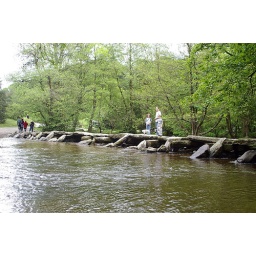
Tarr Steps is an ancient bridge over the river Barle on Exmoor. The bridge is reputed to date from 1000BC